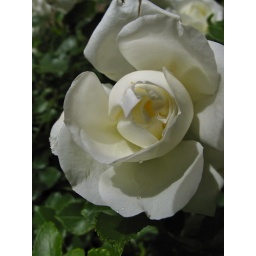
I brushed the stem, and the flower unloaded a bit of the water trapped in its bowl.